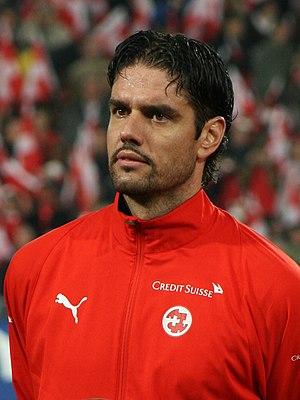
Pascal Zuberbühler, surnommé « Zubi », est un footballeur suisse. Il jouait au poste de gardien de but.